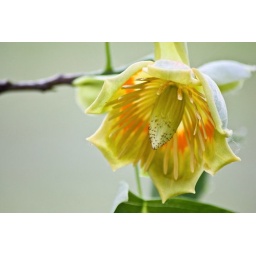
Tulip tree in bloom at my grandma's house